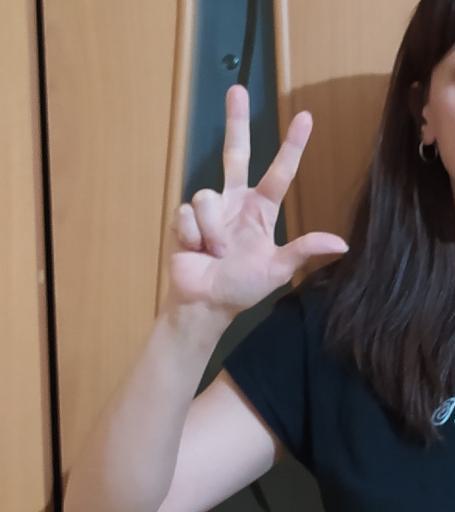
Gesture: three2